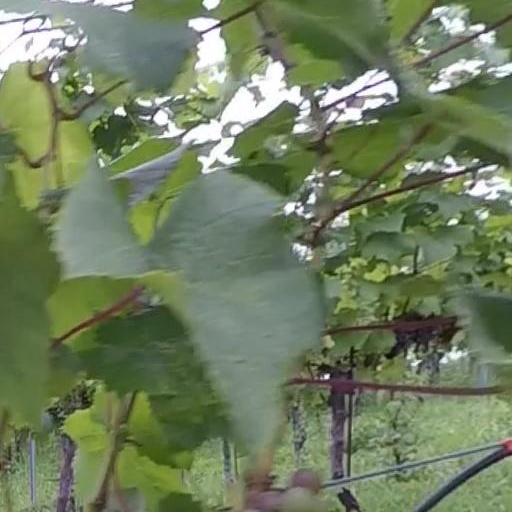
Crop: grape